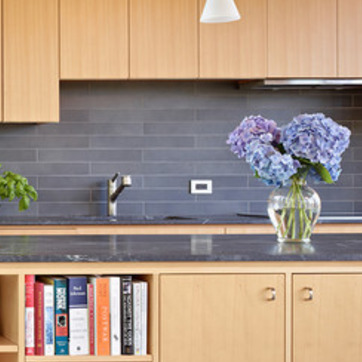
Material: tile